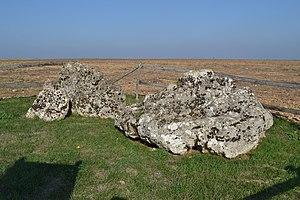
La Pierre-Virante, site mégalithique à Xanton-Chassenon (85).
La Pierre-Virante est un monument mégalithique situé à Xanton-Chassenon, dans le département français de la Vendée, qui fut édifié au cours de deux périodes néolithiques distinctes.